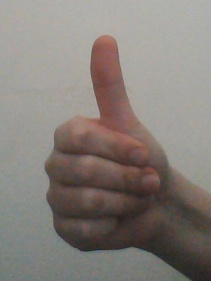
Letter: aleff